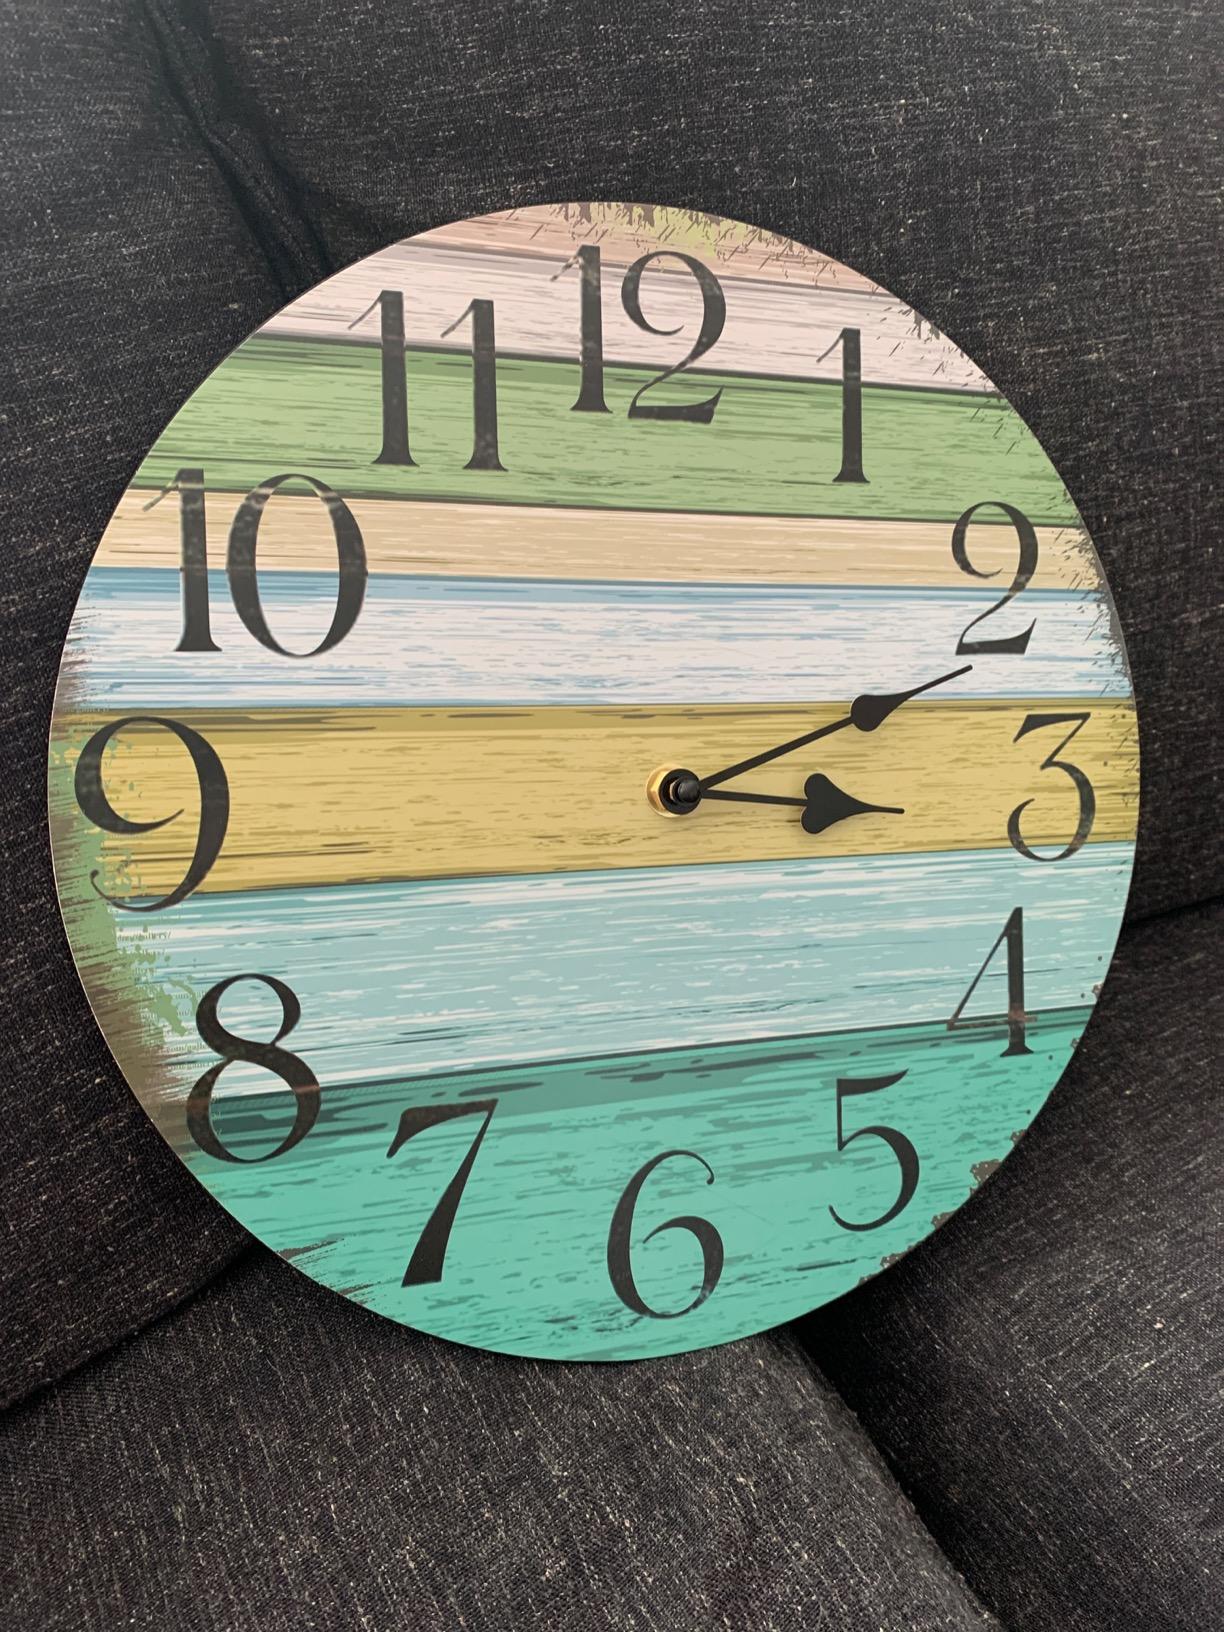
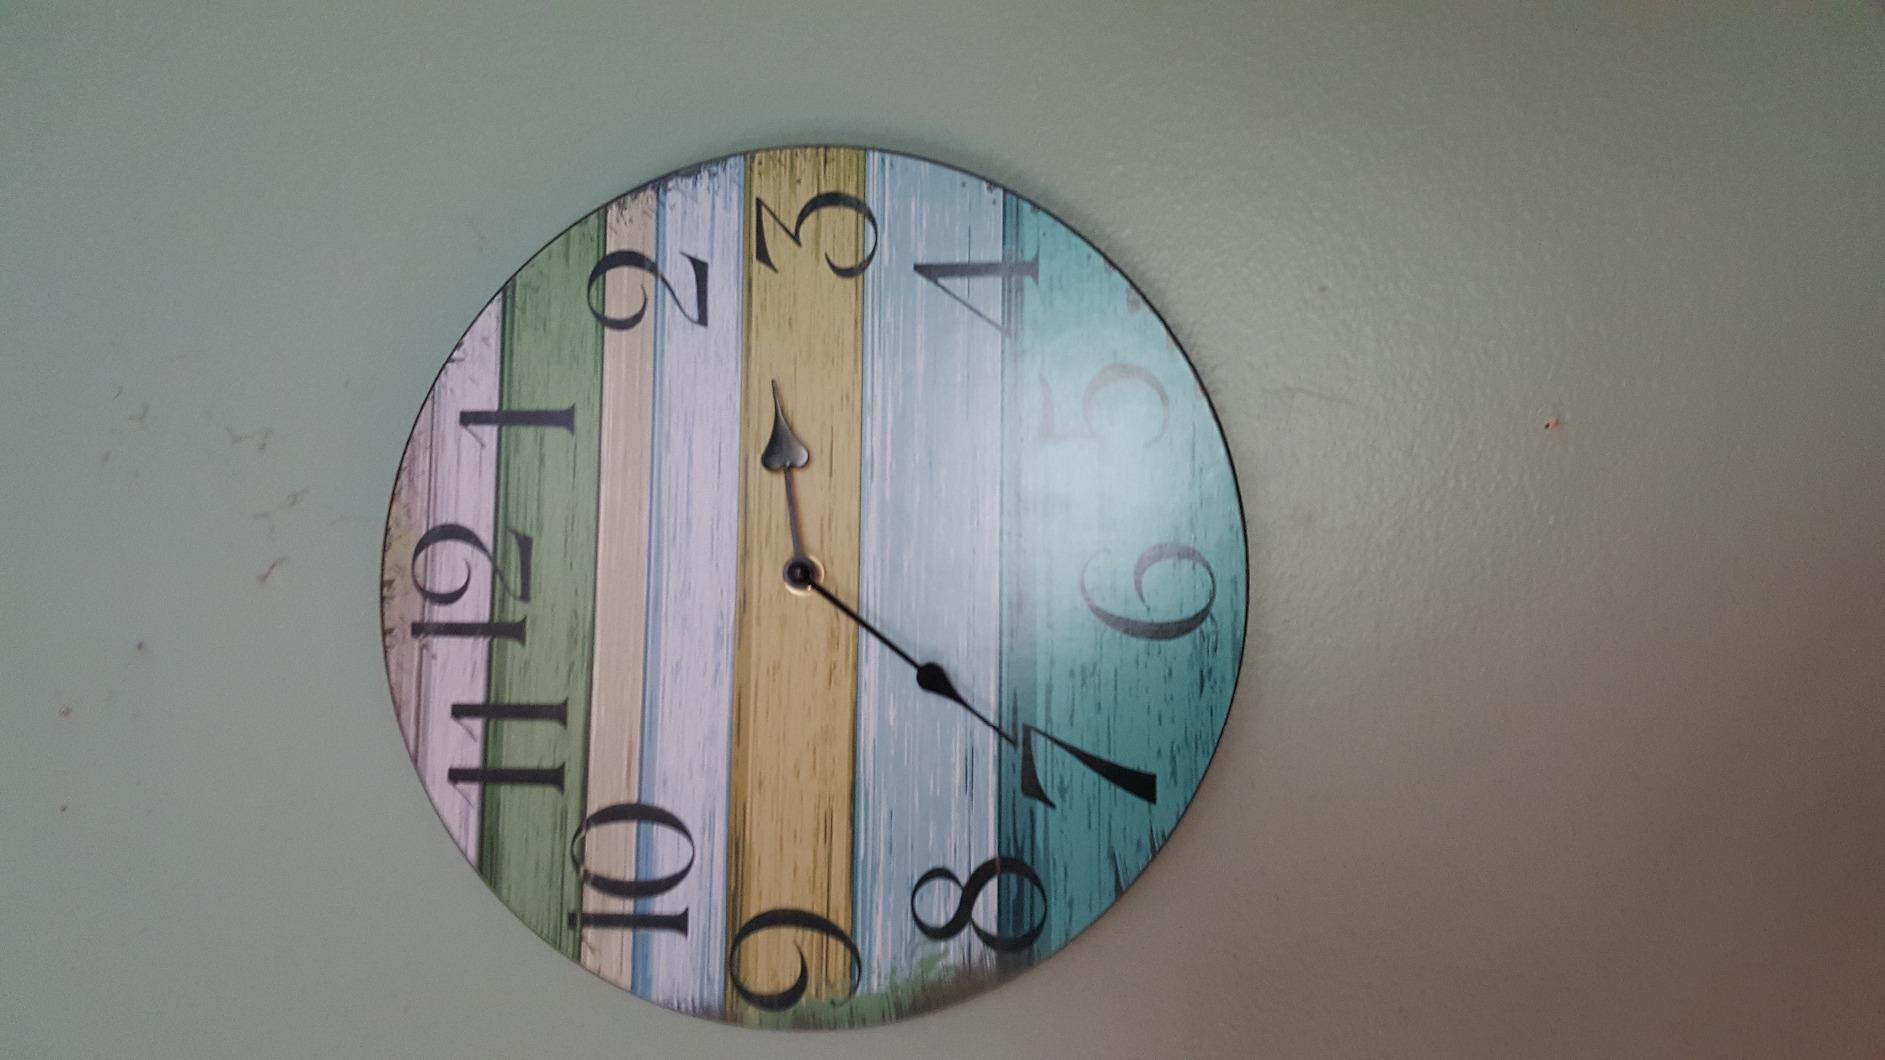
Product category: clock
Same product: yes